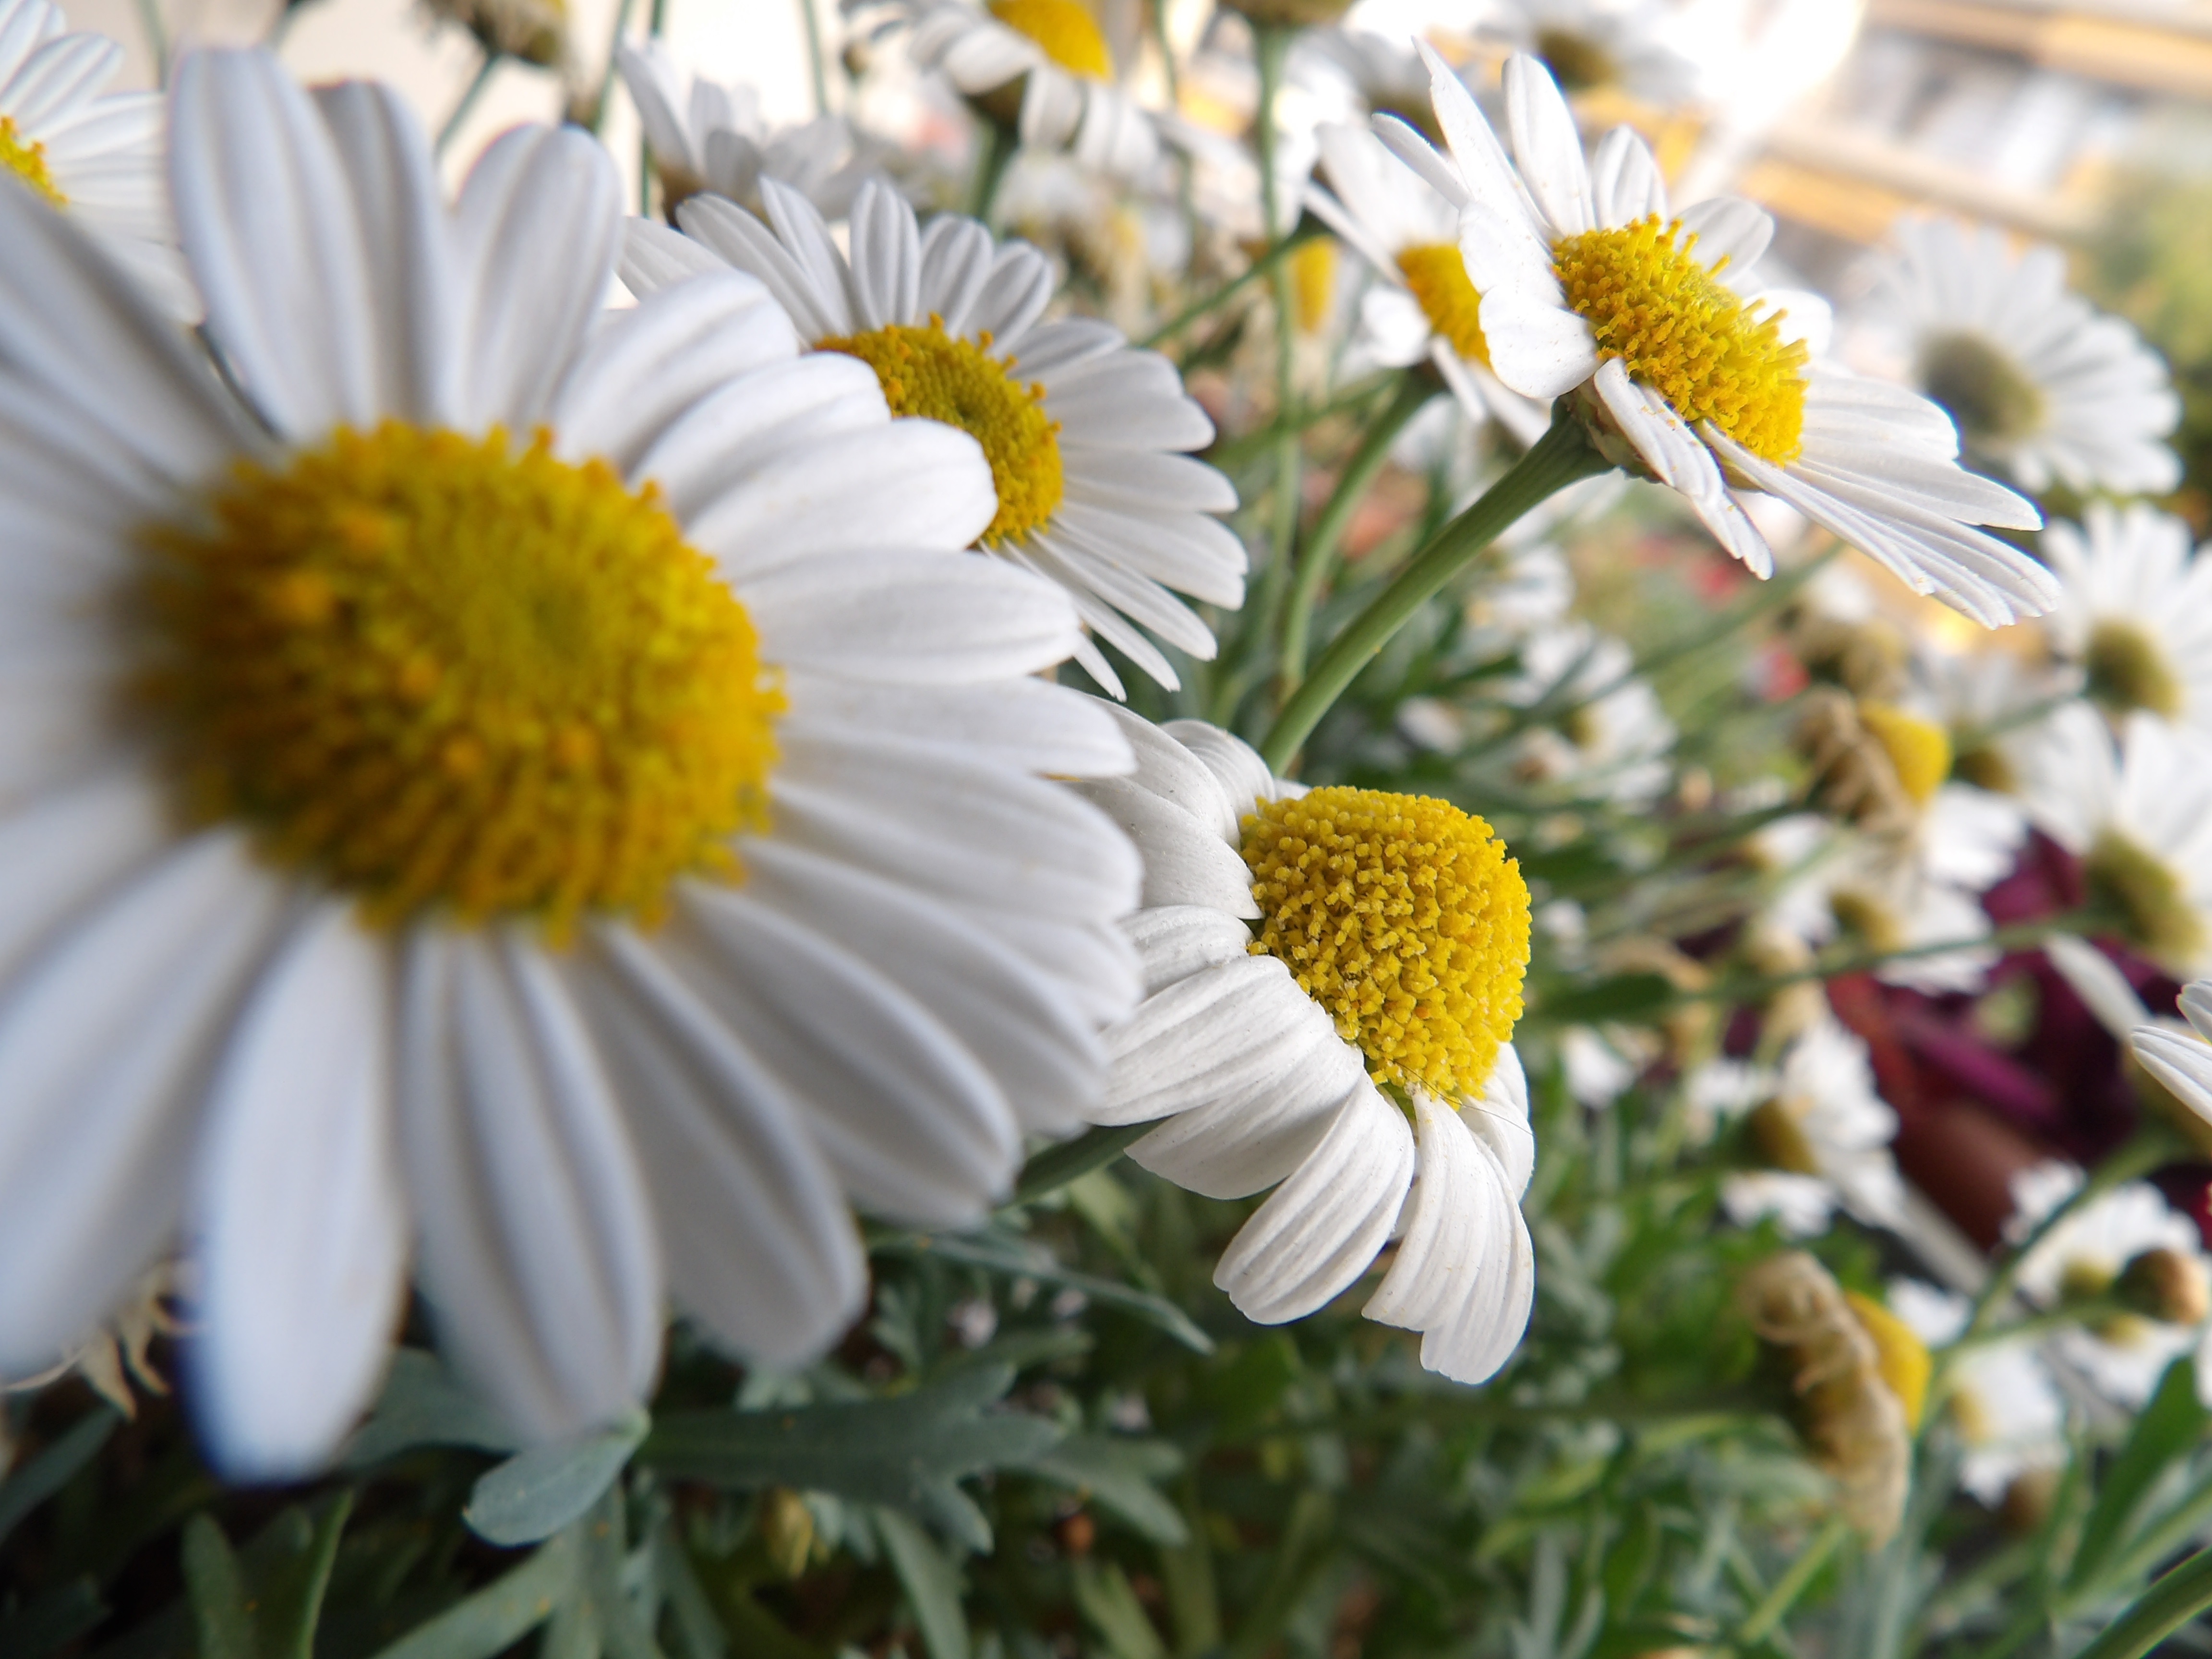
flower, oxeye daisy, plant, daisy, flora, chamaemelum nobile, yellow, marguerite daisy, botany, land plant, flowering plant, daisy family, petal, wildflower, meadow, annual plant, macro photography, chrysanths